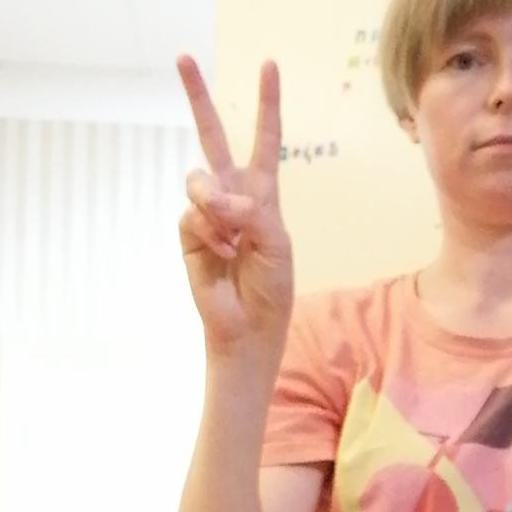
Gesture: peace